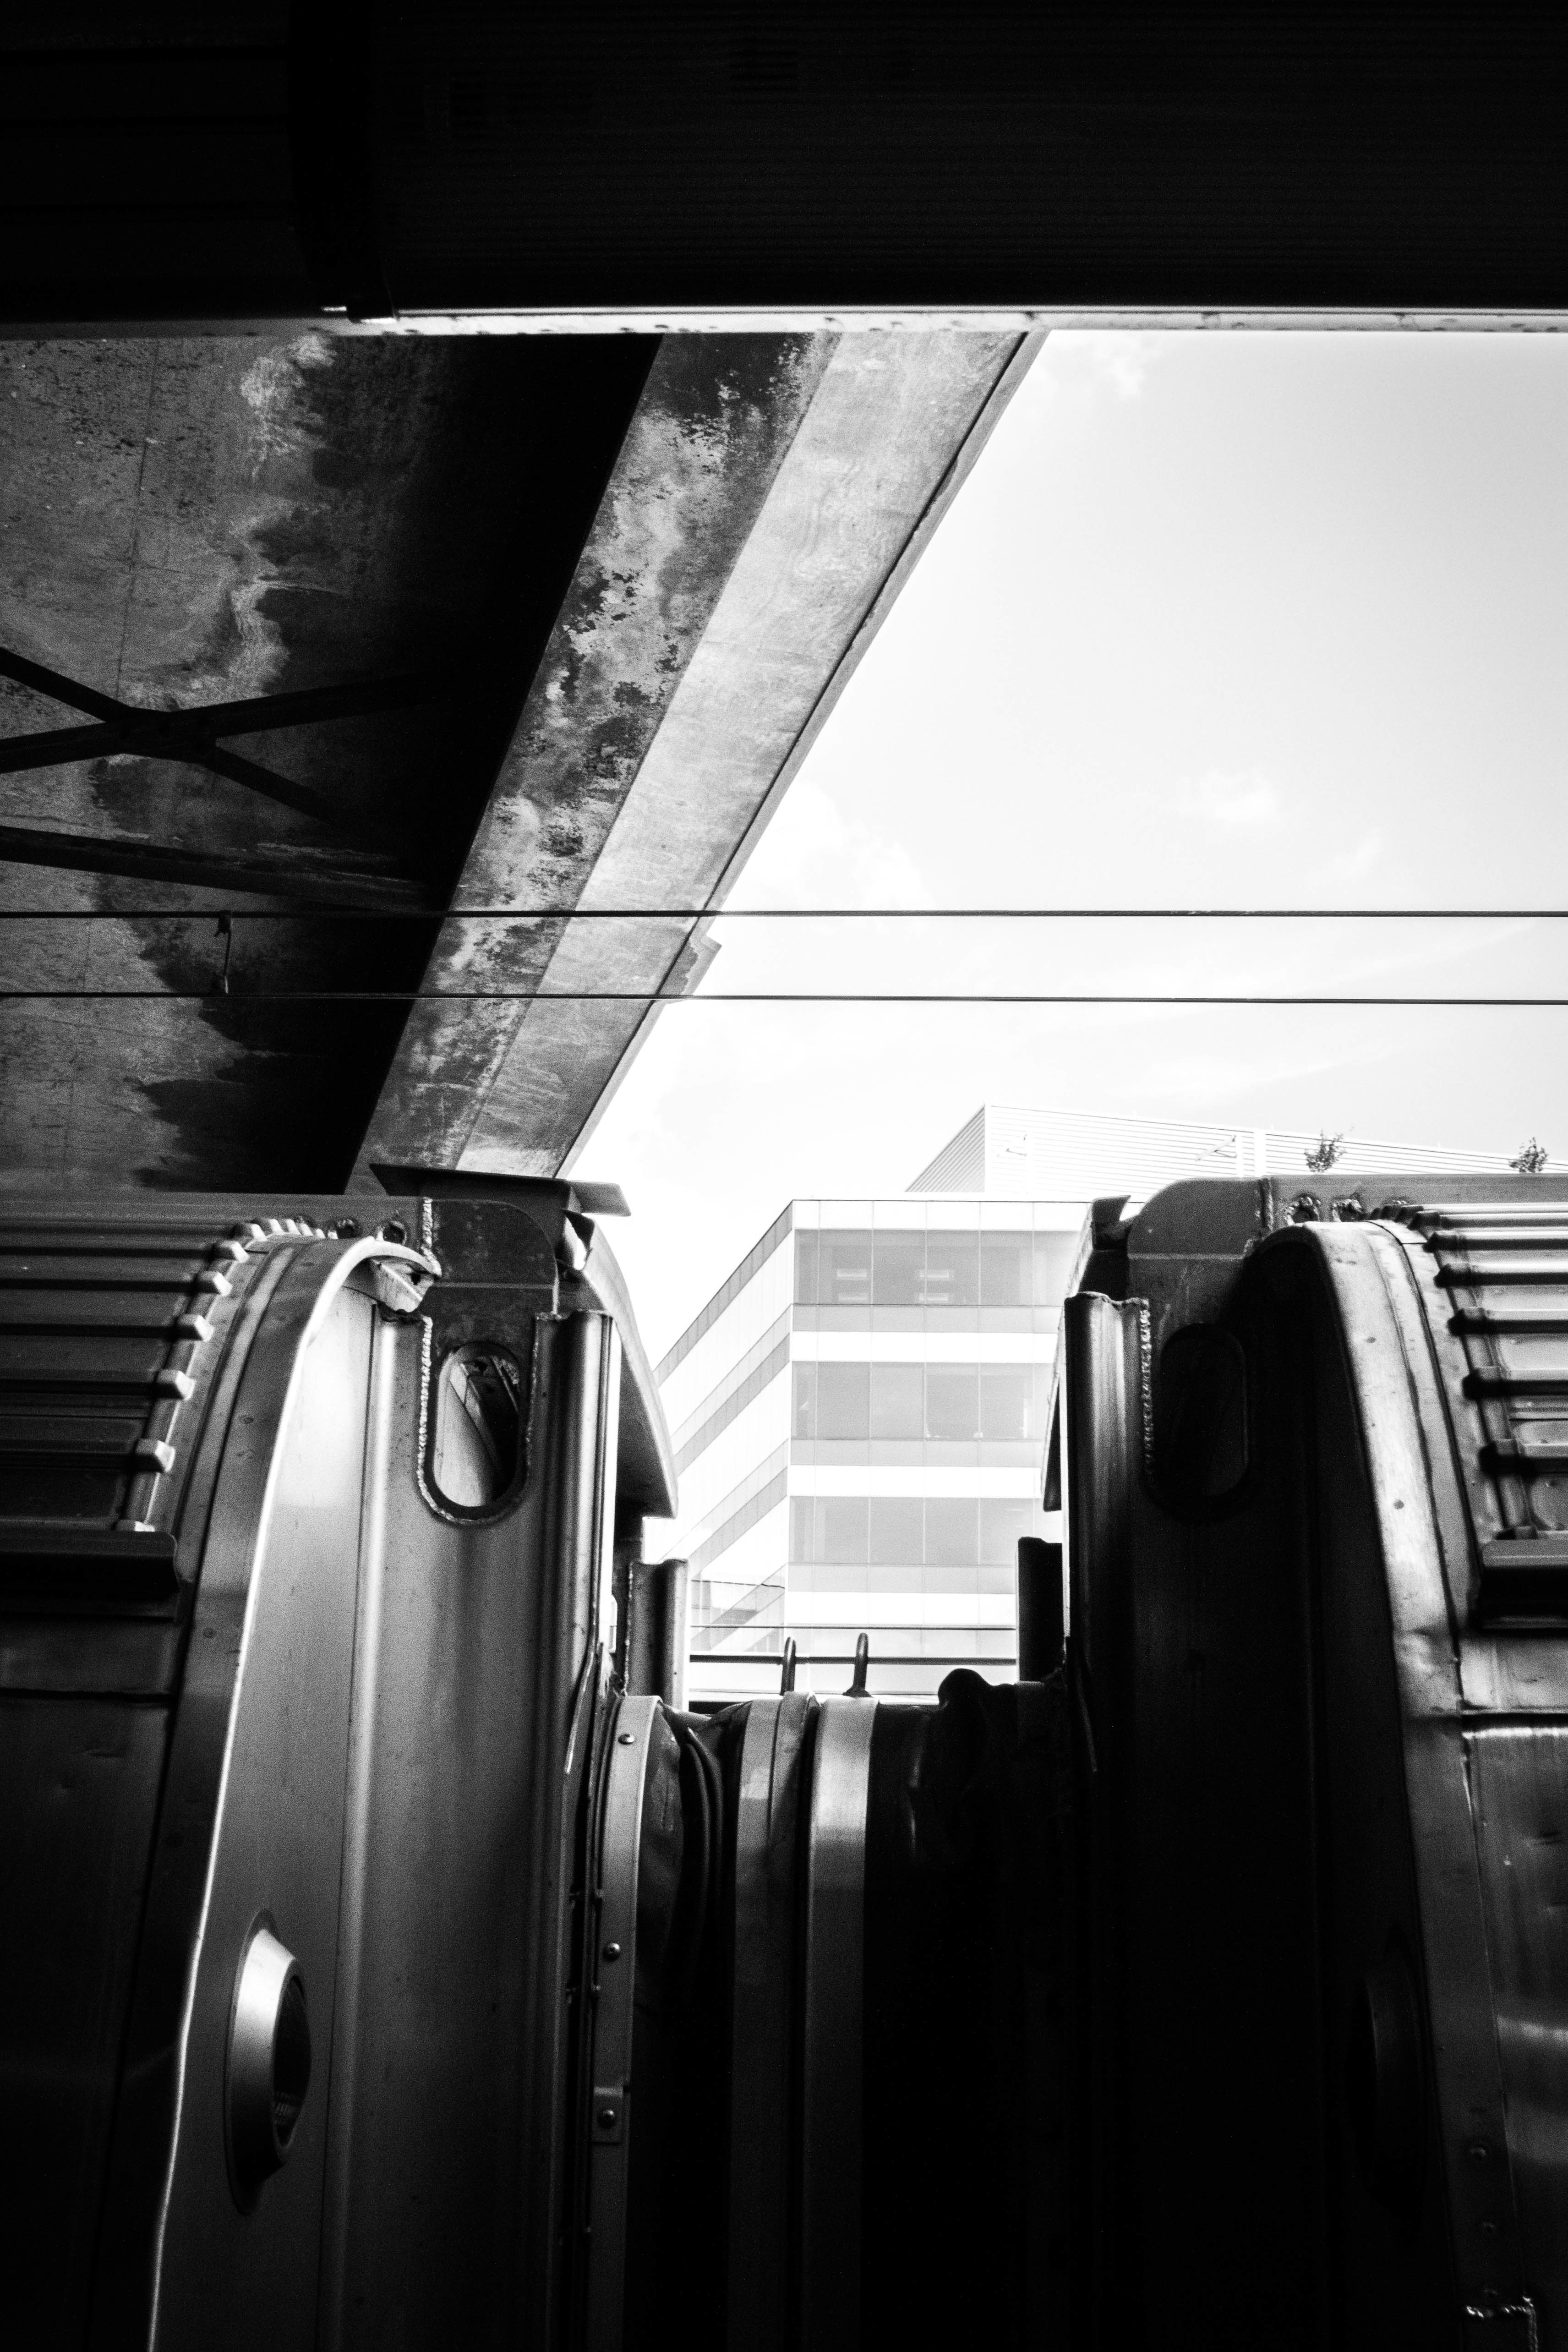
light, black and white, white, photography, darkness, black, monochrome, digital camera, shape, monochrome photography, film noir, single lens reflex camera